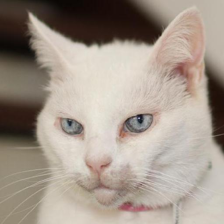
Label: animals